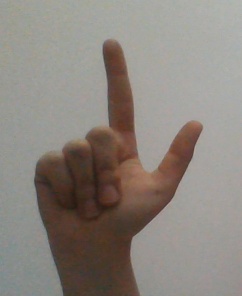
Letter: laam